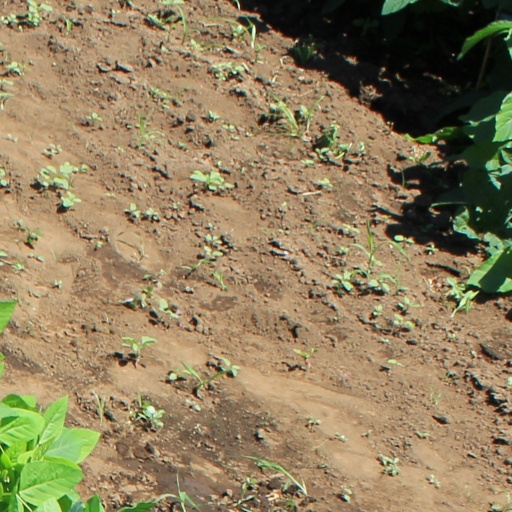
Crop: soybean